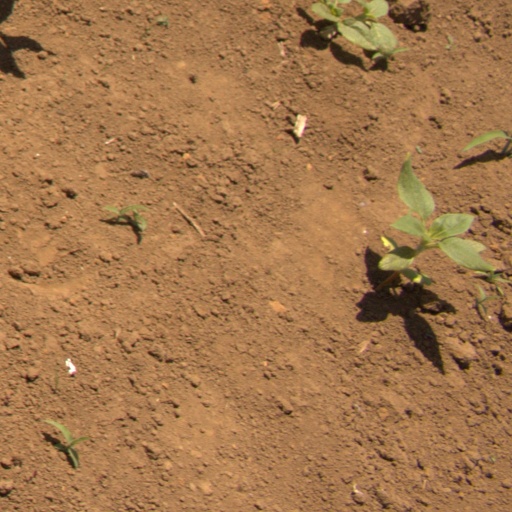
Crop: Jerusalem artichoke